Hendrick Govaerts

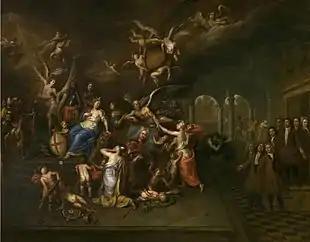
"The Guild of the Crossbow Venerates the Portrait of Headman Jan Karel de Cordes"

Another subject that Govaerts returned to a few times is that of the artist's studio. An example is the "Visit to the painter's studio" in the National Museum, Warsaw. It depicts a rich patrician interior, illuminated on the left by high, double windows, decorated with a monumental portal and a sculptural group of Hercules fighting a Nemean lion, situated above the fireplace. This room is the painter's studio which is at the same time a gallery in which he exhibits his paintings for sale. A group of visitors are viewing a portrait in a rich, gilded frame. Two officers in exotic Polish-Hungarian costumes attract attention among visitors to the studio. The painting belongs to the genre of images of galleries and collectors' offices popular in the mid-17th century and of which David Teniers the Younger was one of the principal practitioners.